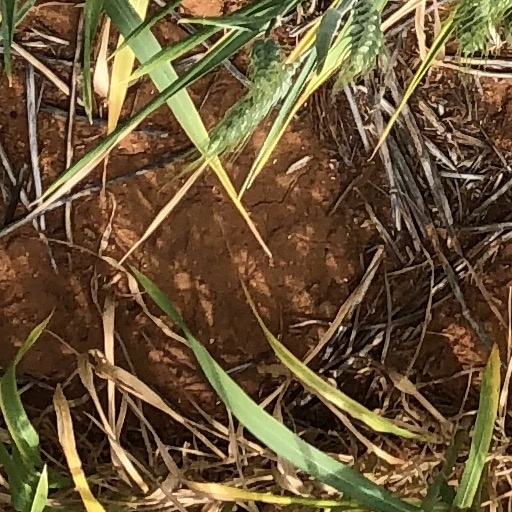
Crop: wheat